Senate (Madagascar)

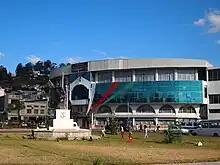
The Madagascar Senate convenes in a building near the Anosy and Mahamasina neighborhoods of Antananarivo.

The Senate ( / ) is the upper chamber of the bicameral Parliament of Madagascar. The Senate has 18 members: 12 are indirectly elected, two from each of the six provinces of Madagascar, and 6 are appointed by the President.